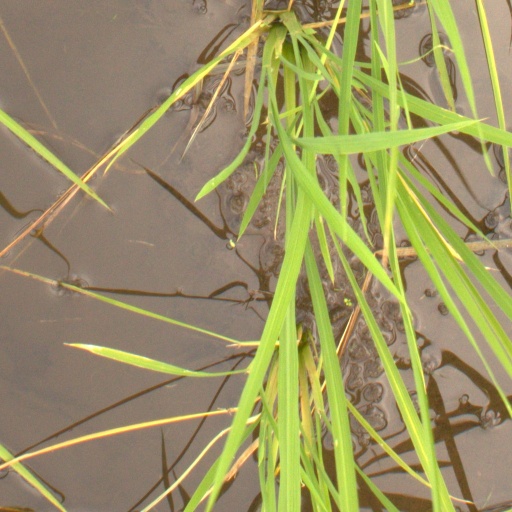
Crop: rice